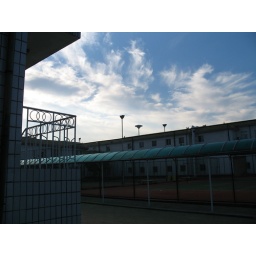
1st blue sky in two weeks